Anglepoise lamp

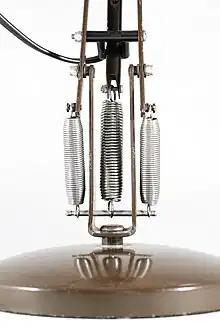
Close-up of the springs on an Anglepoise 90 lamp

A key feature of the Anglepoise design and patent is the placement of all springs (either three or four) near the base. The design was extensively copied by other companies, usually in simplified form, and is still in use. Some derivatives use a heavy balance weight instead of the springs. The most common version replaces the arm linkages with two independent parallelogram linkages, with a pair of light tension springs on each half of the arm.